Ta' Xindi Farmhouse

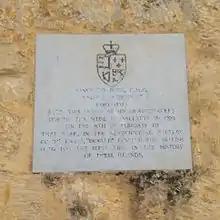
Commemorative plaque on the façade of Ta' Xindi Farmhouse

The Ta' Xindi Farmhouse is scheduled by the Malta Environment and Planning Authority (MEPA) as grade 1 national monument. It is also listed on the National Inventory of the Cultural Property of the Maltese Islands.